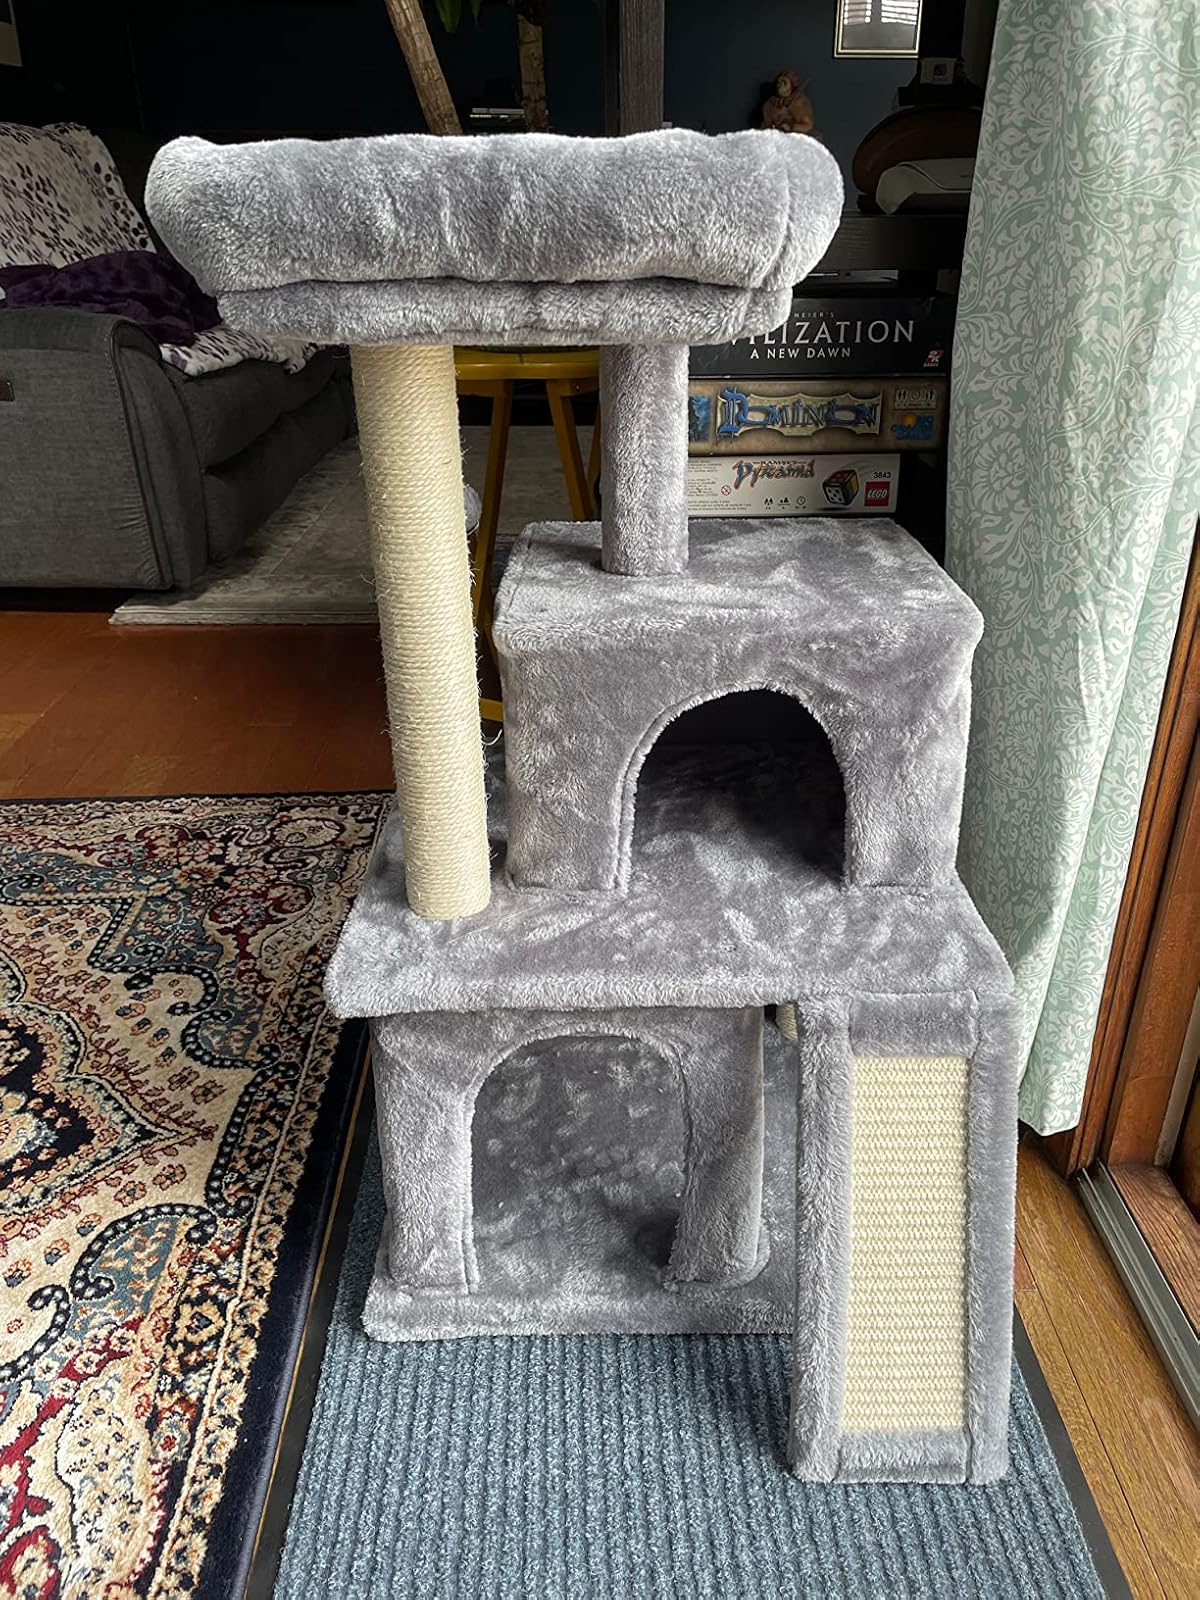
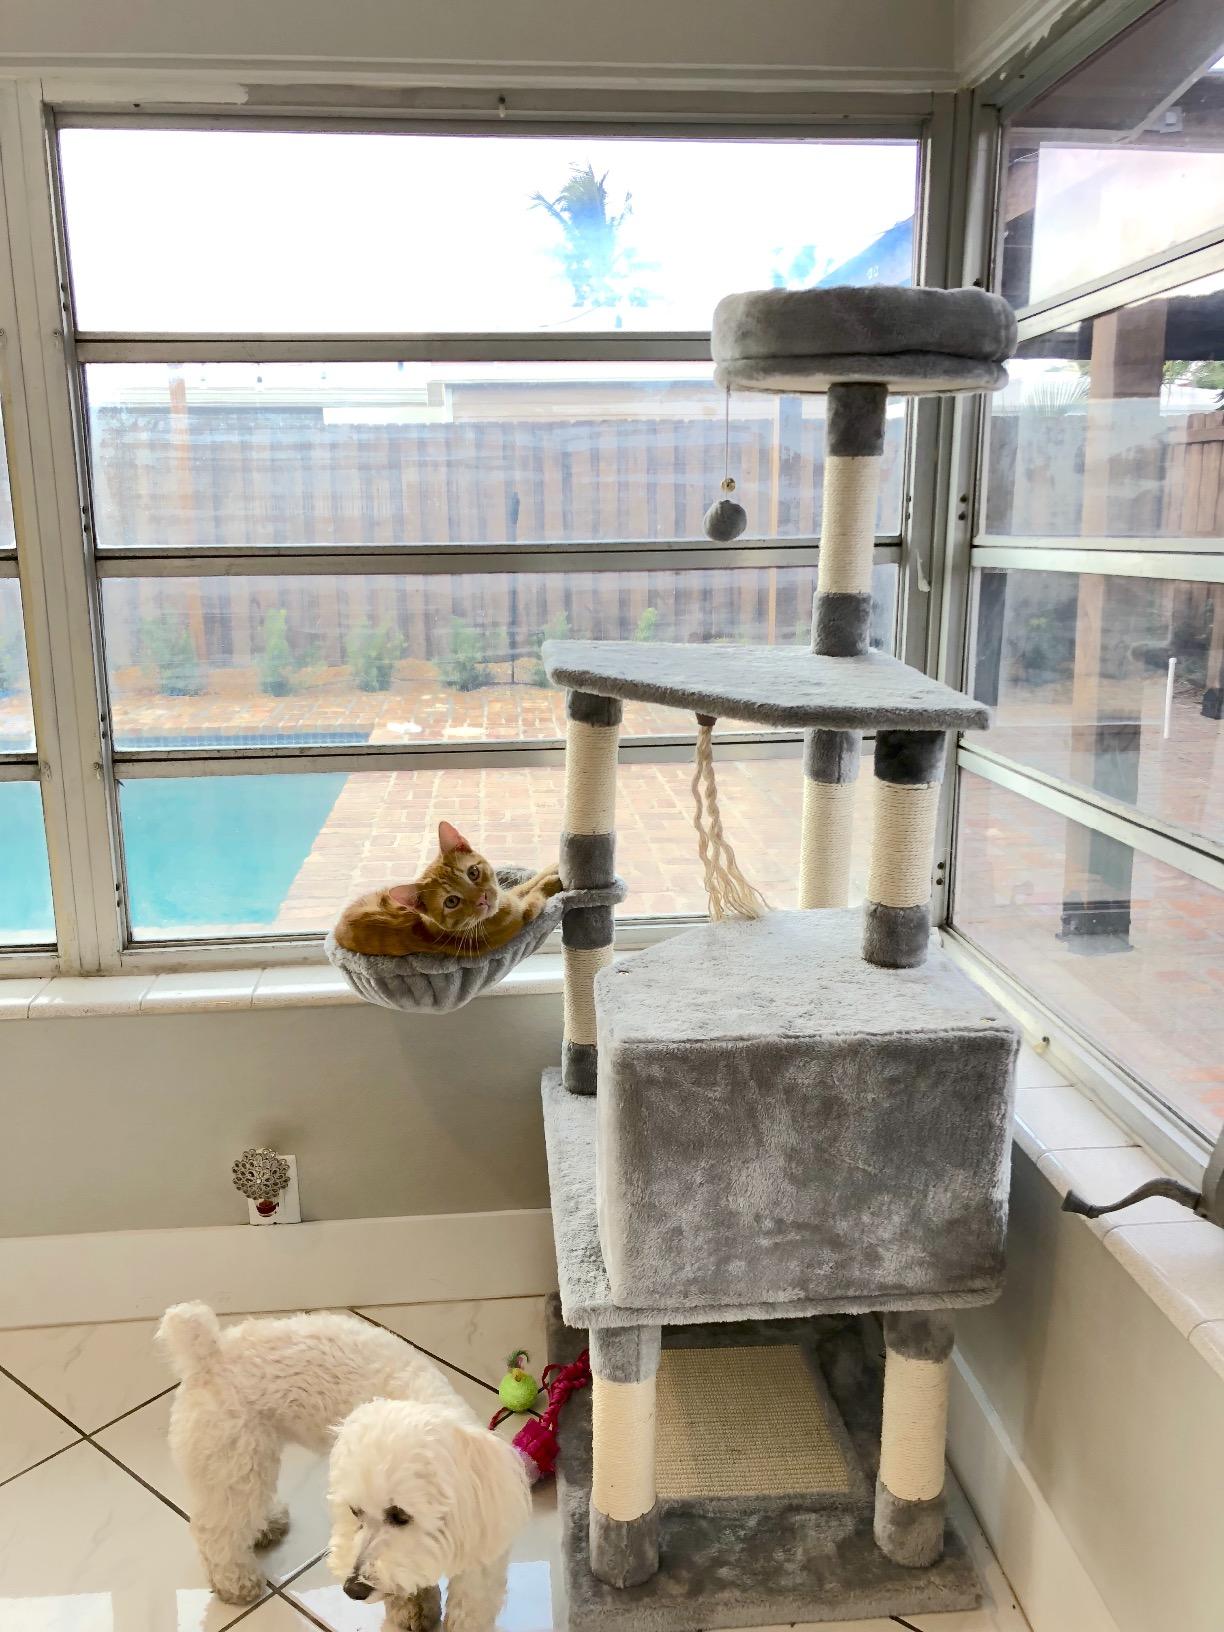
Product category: items_cat tree
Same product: no